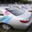
Label: automobile